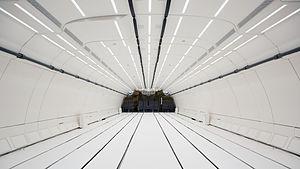
L'Airbus A310 ZERO-G est un avion de type A310-304 de la société Airbus aménagé en laboratoire de recherche scientifique, spécialement adapté pour l’apesanteur.